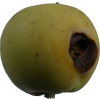
Label: Apple 13